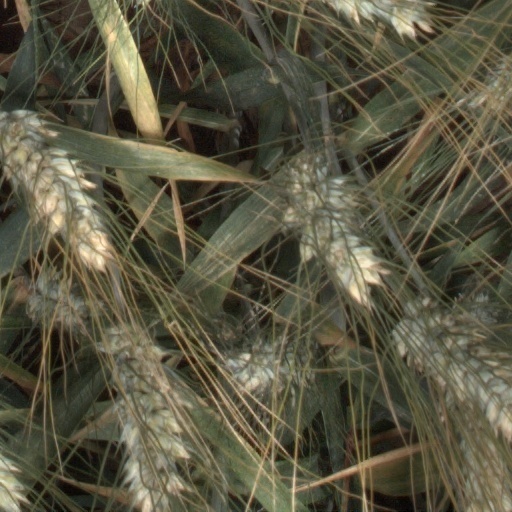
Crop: wheat